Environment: real
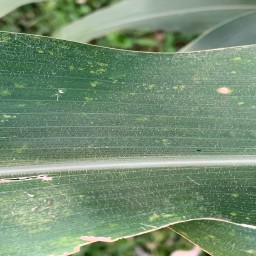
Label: lethal_necrosis